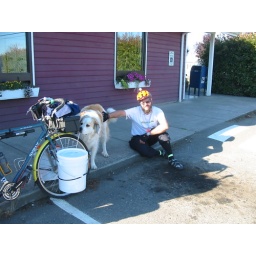
Sept 8, 2007. Sally the friendly neighborhood dog checks out C's bike in Carlsborg, WA.